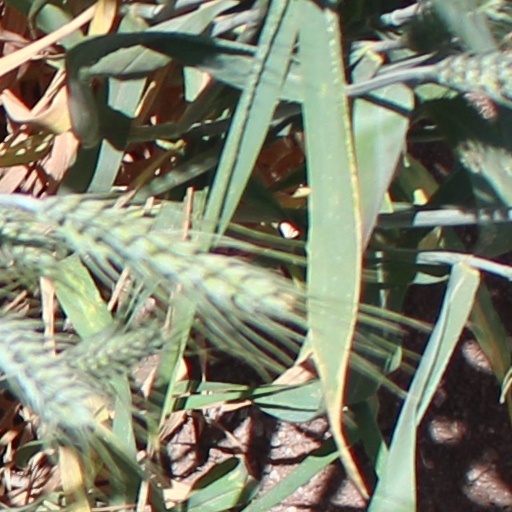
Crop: wheat